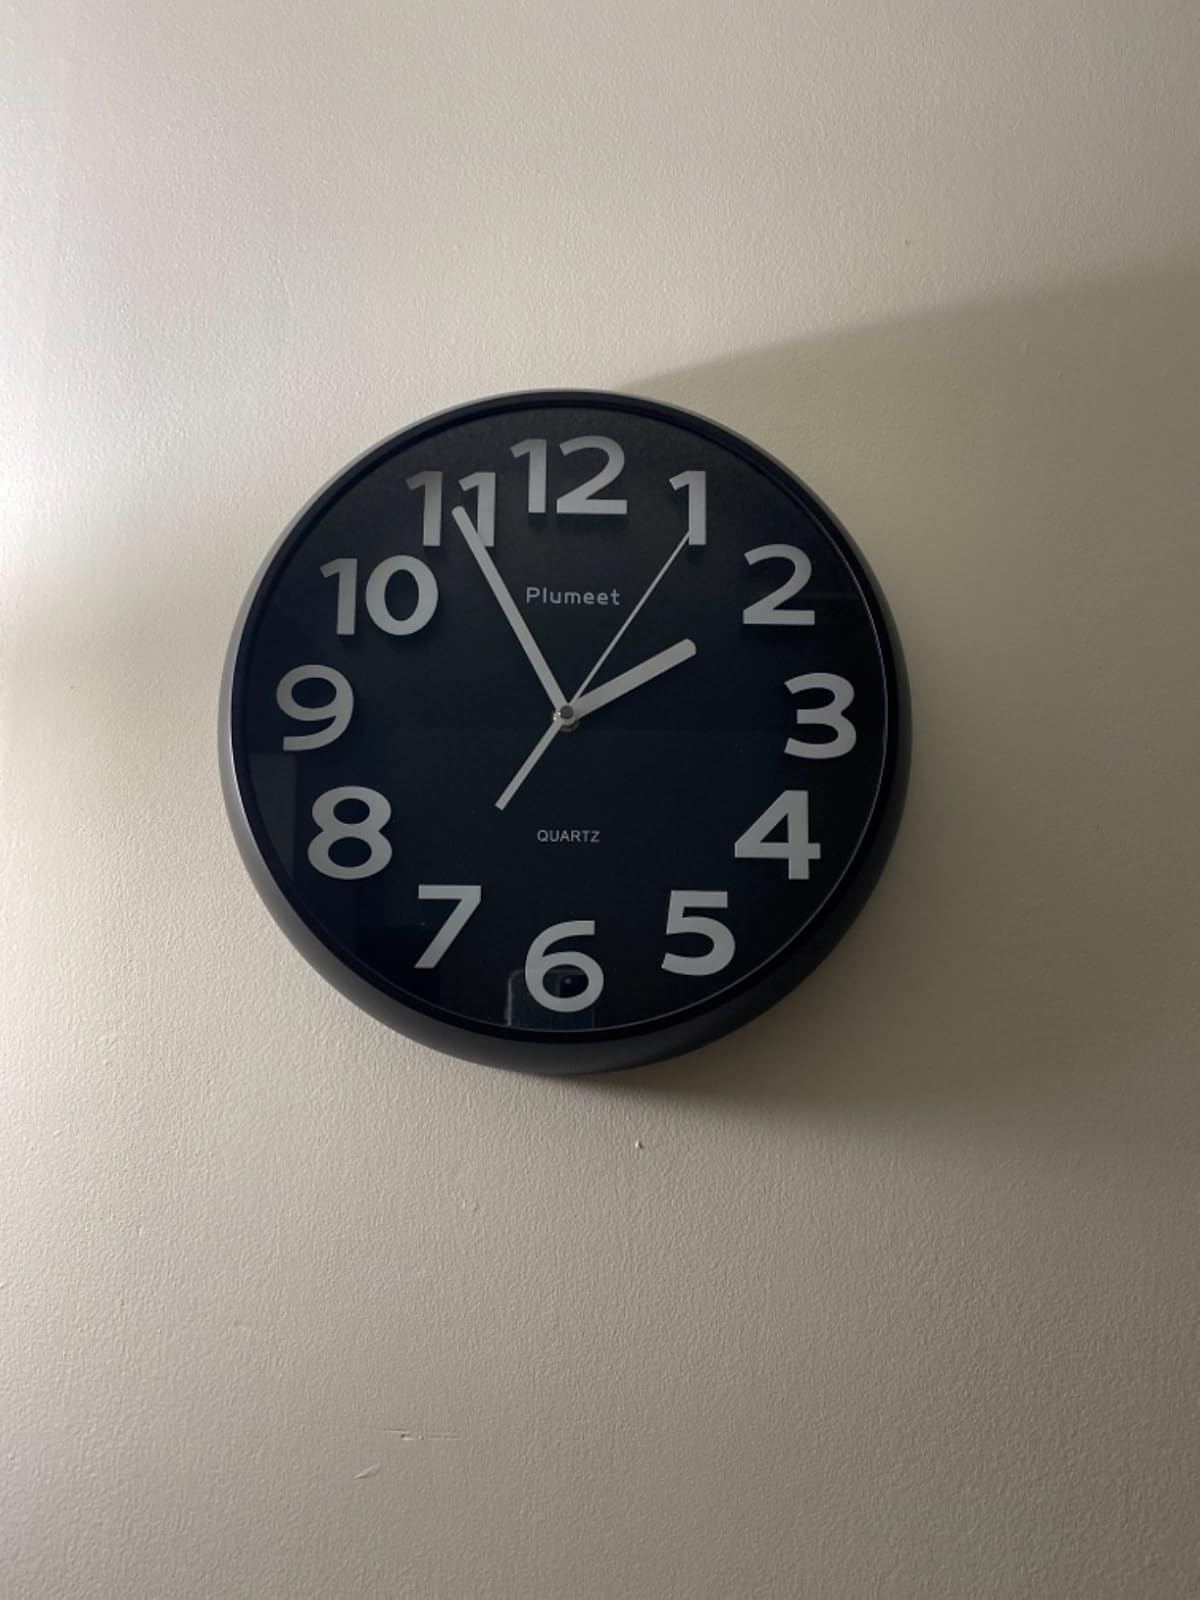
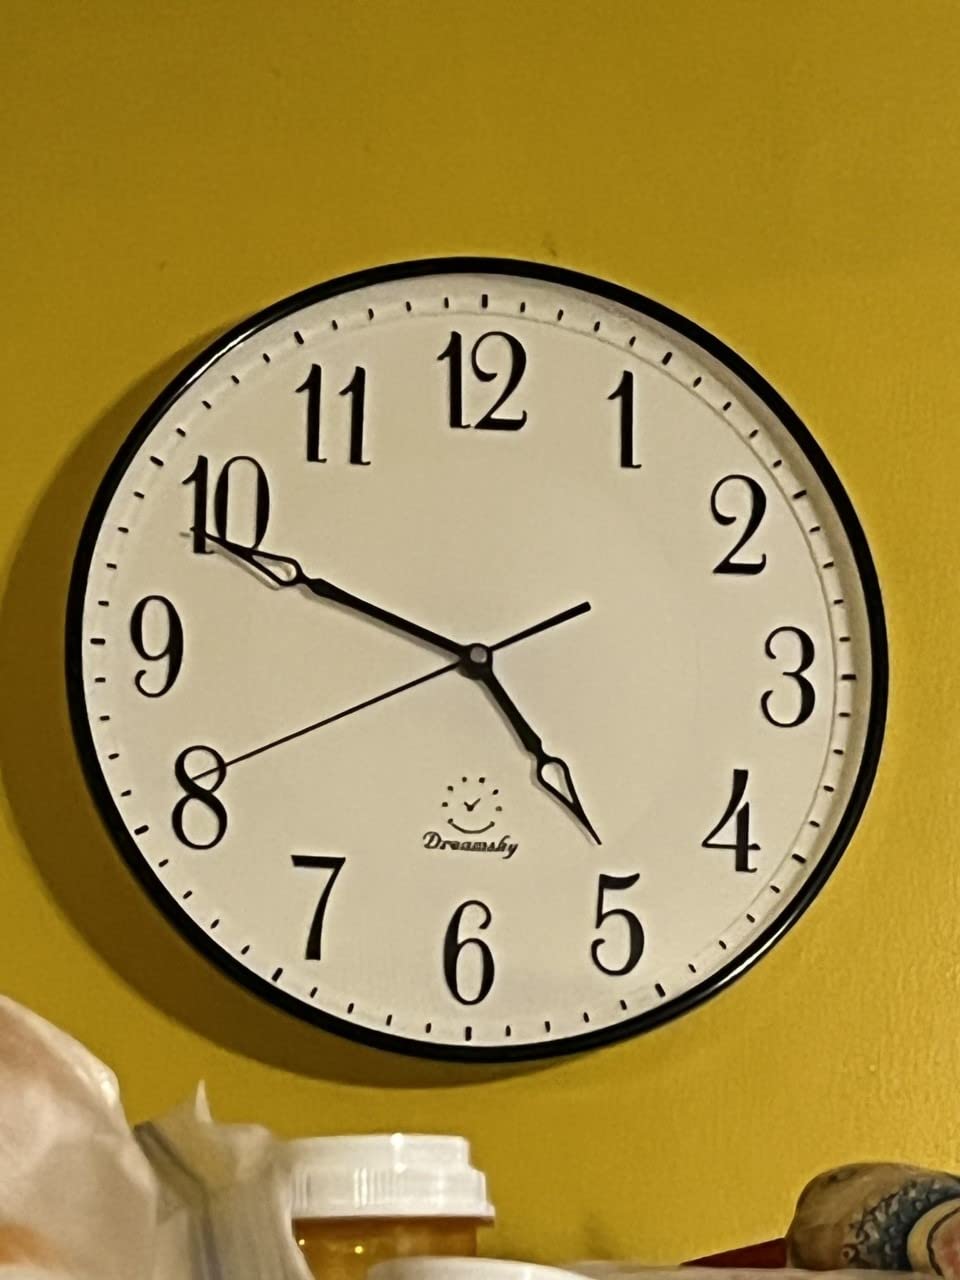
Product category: clock
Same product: no